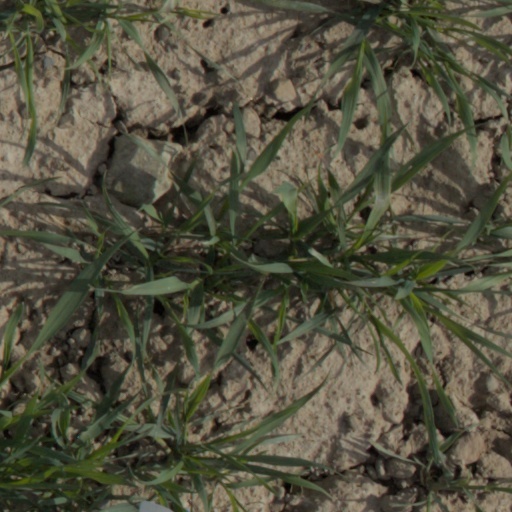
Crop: wheat